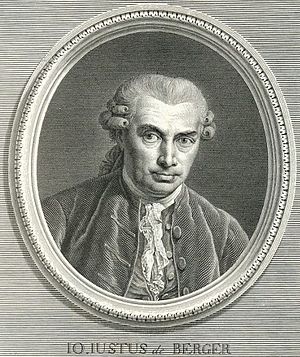
Johan Just von Berger
Johan Just von Berger var en tysk-dansk læge, bror til Valentin von Berger.